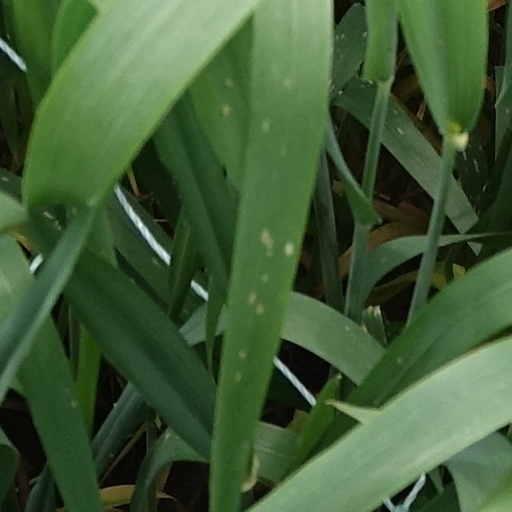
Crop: wheat